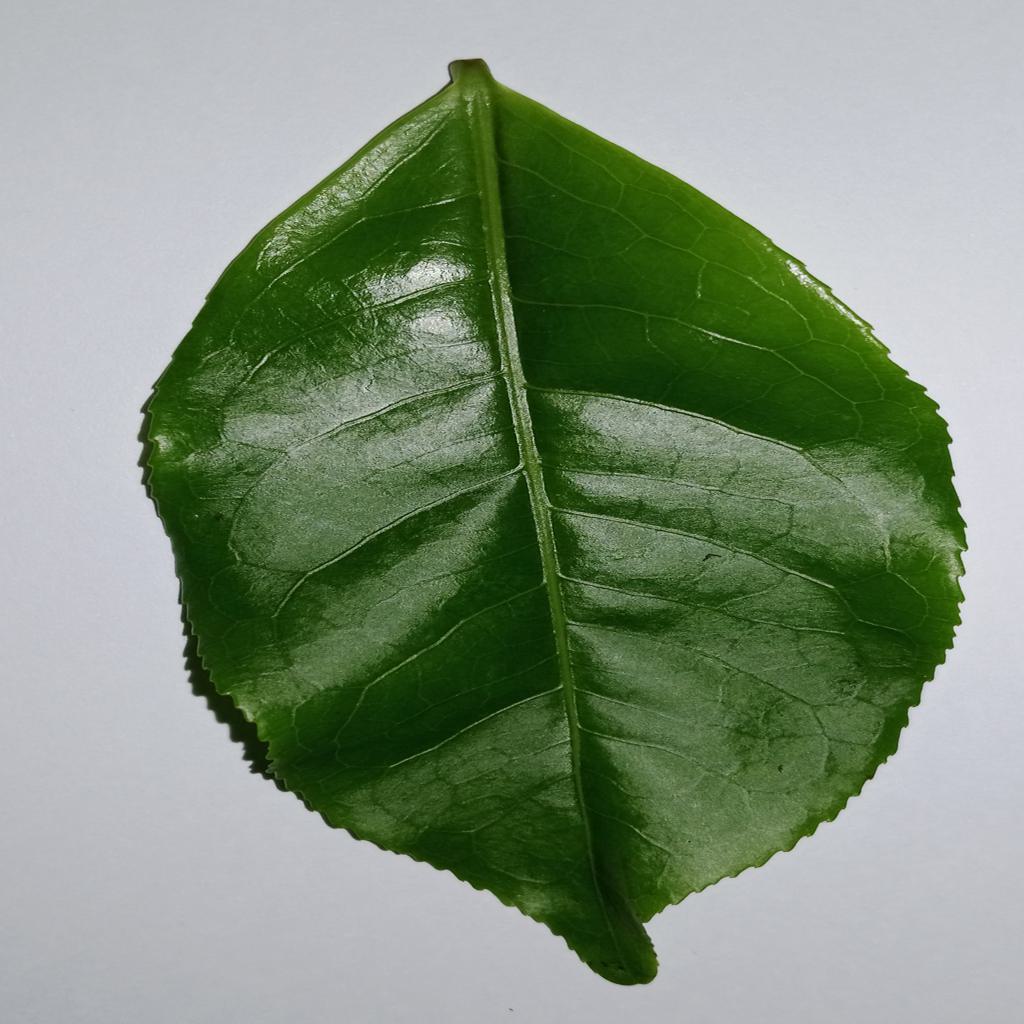
Label: Healthy